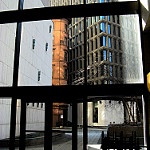
Label: buildings